Airport privacy

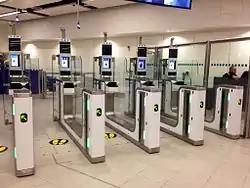
eGates (Automated Border Control) in Gatwick South terminal

Biometrics are human characteristics that are unique to every individual and that usually do not change such as fingerprints, speech, face, etc. Electronic gates, also known as e-gates, have become very common in airports because of their ability to verify travelers based on their biometric information. There are two types of privacy concerns when discussing e-gates, one is general privacy and the other is system-specific privacy. System-specific privacy focuses on beliefs regarding the capability of the system to protect privacy. Europe is the first to have introduced e-gates in their airport facilities, and the future of airport technology for the United States points toward e-gates.